Alf's Button (1920 film)

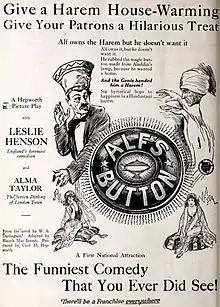
American advertisement

Alf's Button is a 1920 British silent fantasy comedy film directed by Cecil Hepworth and starring Leslie Henson, Alma Taylor and Gerald Ames. It was based on the 1920 novel "Alf's Button" by William Darlington. The film is about a British soldier who discovers a magic coat button which summons a genie to grant his various wishes. It was remade as a sound film in 1930.